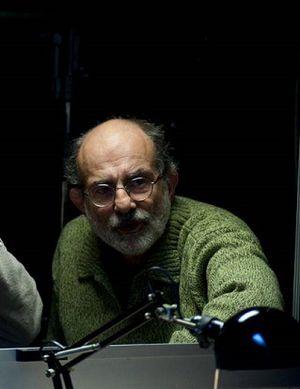
Felice Farina, né le 14 août 1954 à Rome, est un réalisateur italien.